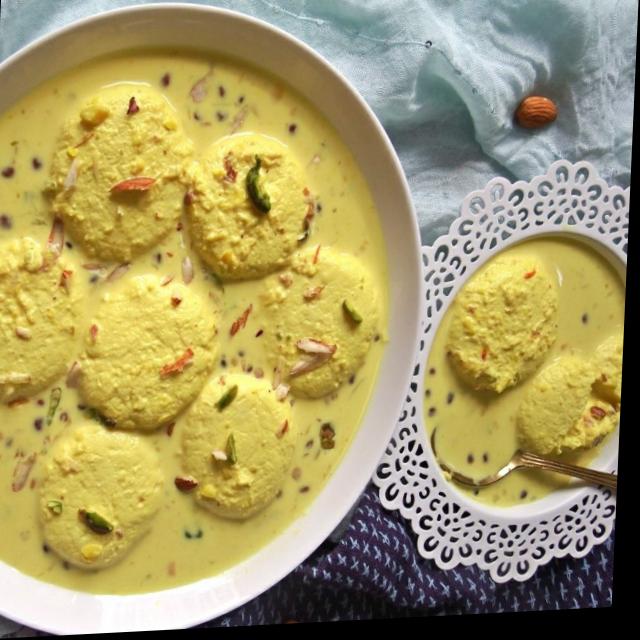
Dish: ras_malai